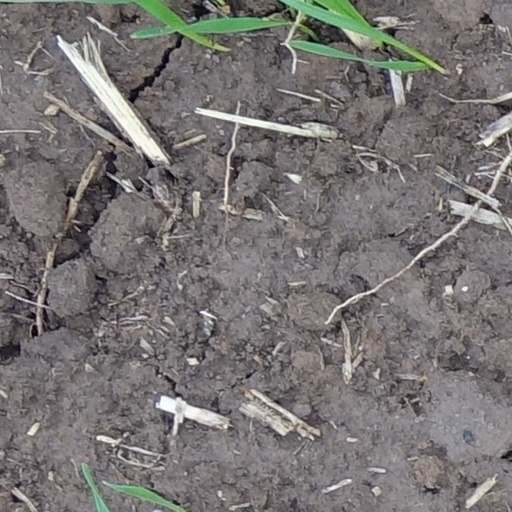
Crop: wheat